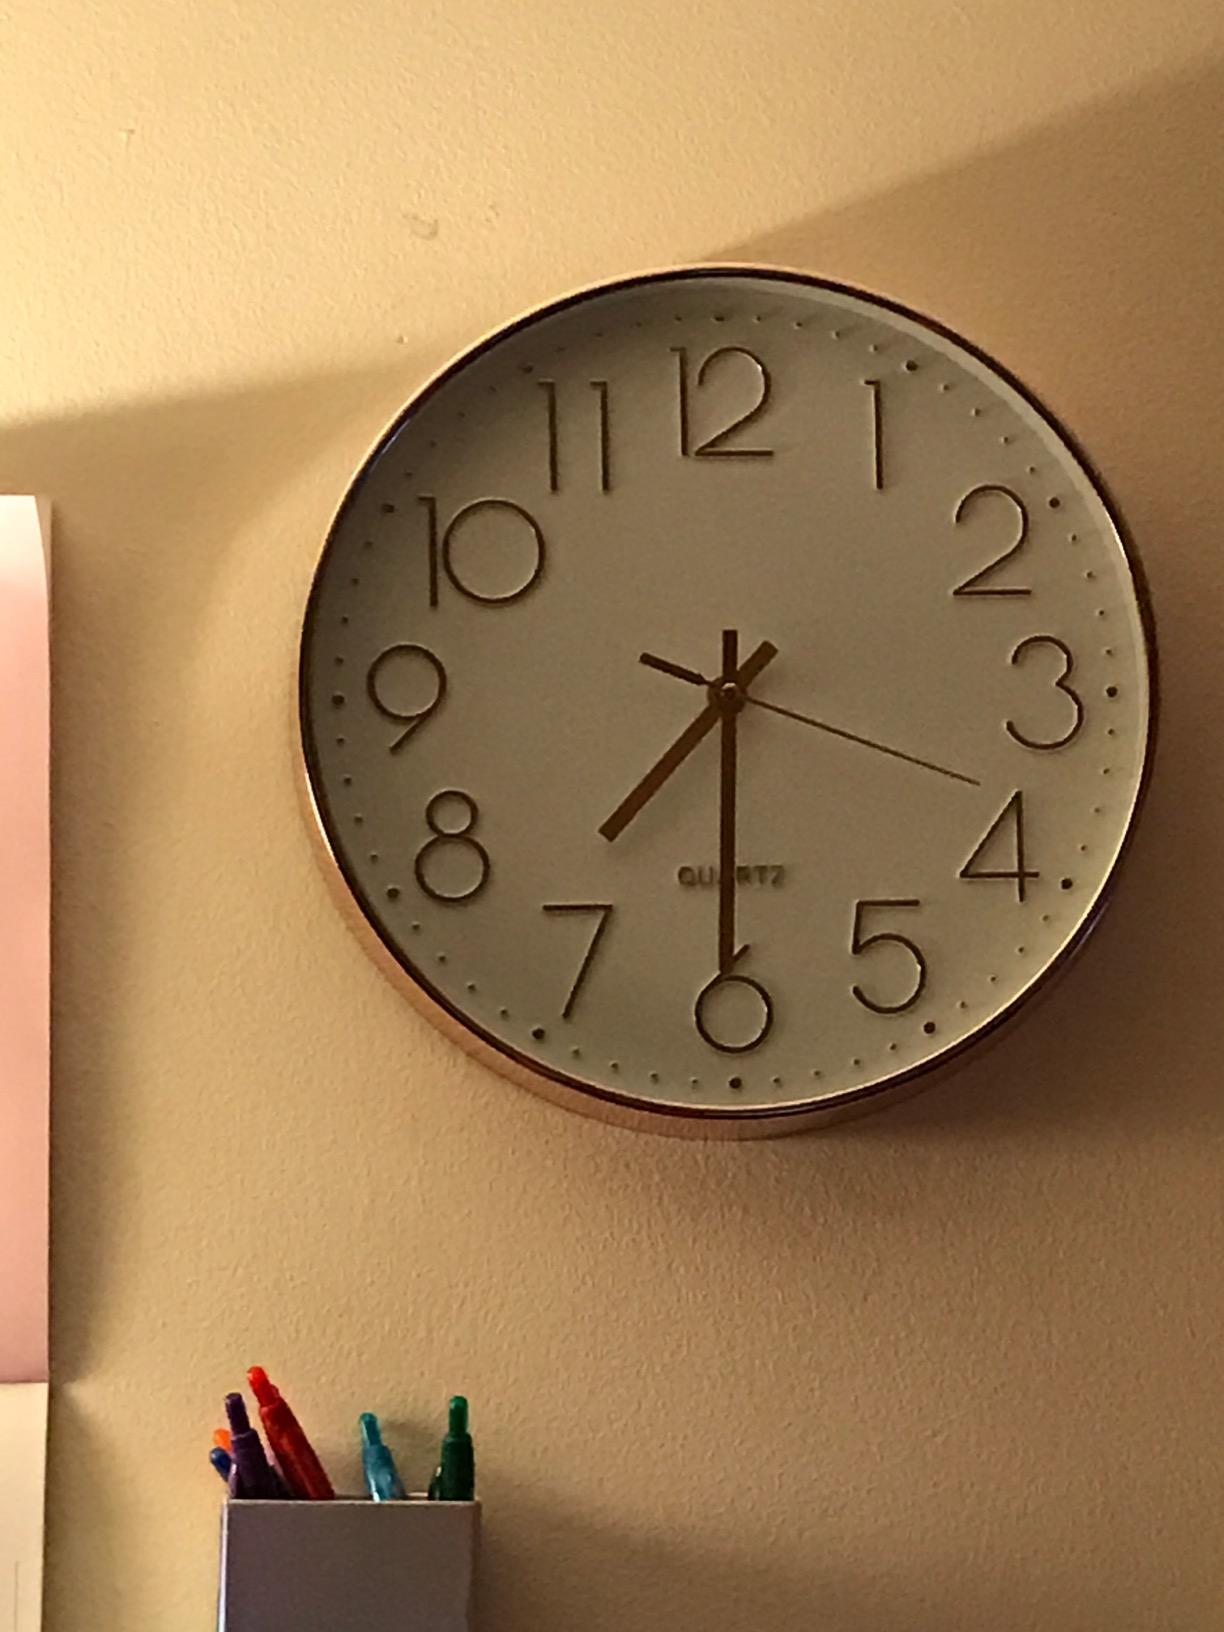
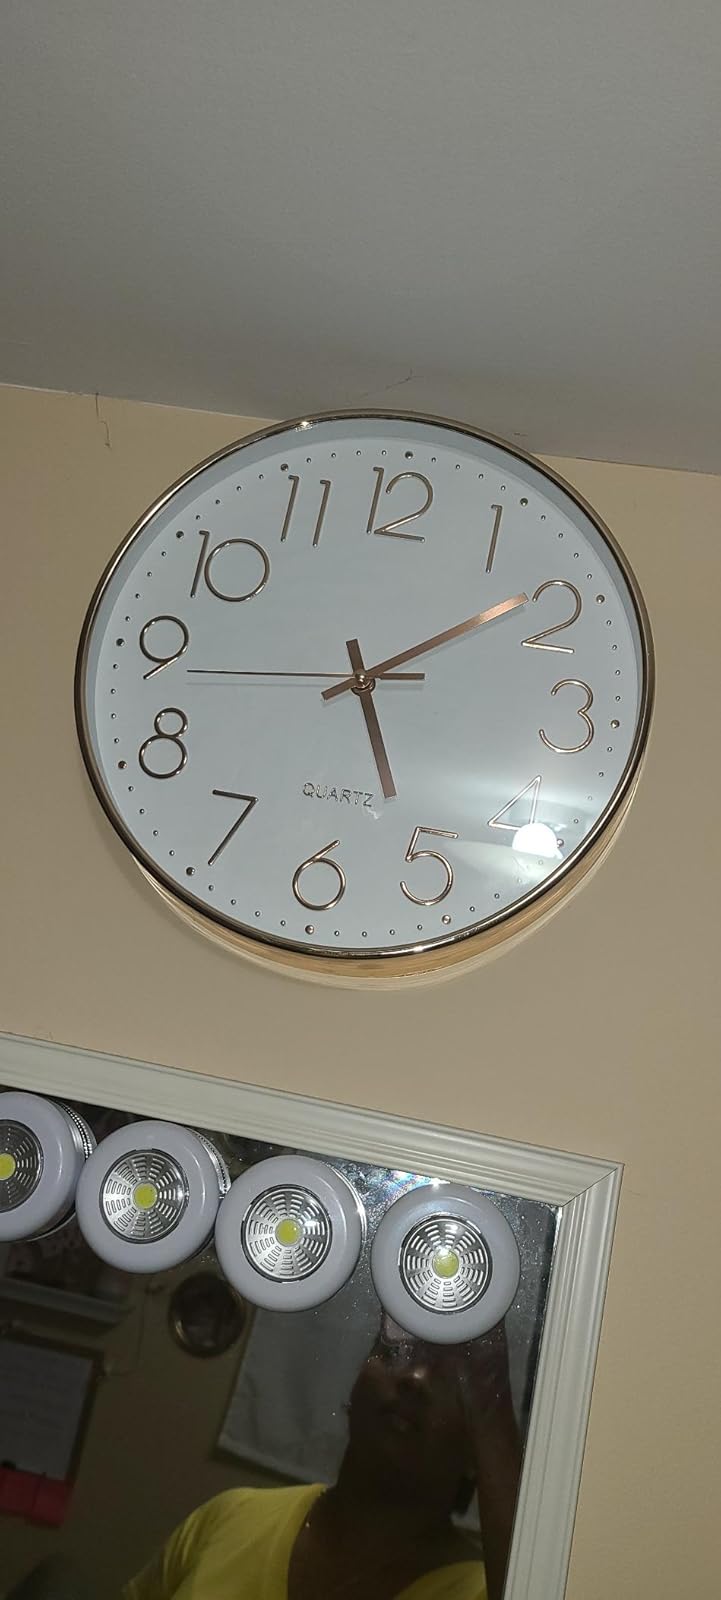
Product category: clock
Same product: yes